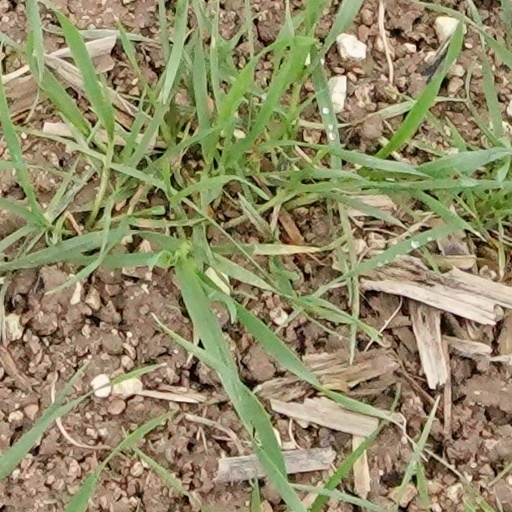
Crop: wheat